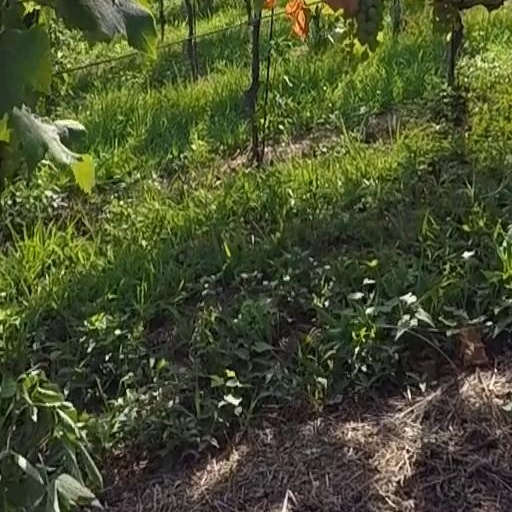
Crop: grape